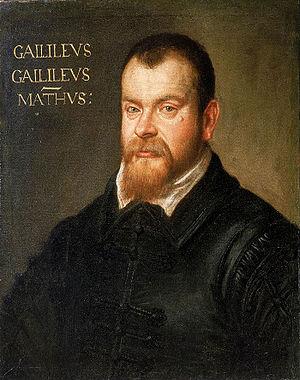
Ganymède, de nom international Jupiter III Ganymede, est un satellite naturel de Jupiter. Sur l'échelle des distances au centre de Jupiter, il s'agit du septième satellite naturel connu de la planète et du troisième satellite galiléen. Terminant une orbite en approximativement sept jours terrestres, il participe à une résonance orbitale dite de Laplace, de type 1:2:4, avec Europe et Io. Avec son diamètre de 5 268 kilomètres, dépassant de 8 % celui de la planète Mercure et de 2 % celui de Titan, la plus grande lune de Saturne, Ganymède est le plus gros satellite naturel de Jupiter mais également le plus gros de tout le Système solaire. Étant constitué en quantités à peu près égales de roches silicatées et de glace d'eau, sa masse n'est que 45 % de celle de Mercure, mais reste la plus importante de tous les satellites planétaires du Système solaire, atteignant 2,02 fois celle de la Lune.
Le col est le bord supérieur d'un vêtement, souvent une chemise, qui se rabat sur le cou.
L'histoire des sciences est l’étude de l'évolution de la connaissance scientifique.
Aristote, abréviation par apocope du nom Aristotélès ou Aristotèle, est un philosophe grec de l'Antiquité. Il est avec Platon, dont il a été le disciple à l'Académie, l'un des penseurs les plus influents que le monde occidental ait connu. Il est aussi l'un des rares à avoir abordé presque tous les domaines de connaissance de son temps : biologie, physique, métaphysique, logique, poétique, politique, rhétorique et de façon ponctuelle l'économie. Chez Aristote, la philosophie est comprise dans un sens plus large : elle est à la fois recherche du savoir pour lui-même, interrogation sur le monde et science des sciences.
Le XVᵉ siècle est celui du renouveau en Europe. La chute de Byzance, en 1453, marque traditionnellement la fin du Moyen Âge et le début de la Renaissance. À cette époque, Nicolas de Cues, évêque de Brixen, émet des idées originales qui plongent leurs racines dans la métaphysique. Il enseigne en particulier la doctrine de l'impetus impressus, qui inspirera les travaux de Leonardo da Vinci et de Copernicus. D'autre part, Georg von Purbach et son disciple Johannes Müller von Königsberg, dit Regiomontanus, remettent les études astronomiques à l'honneur en Europe occidentale. Johann Gutenberg invente la typographie en 1440, et l'imprimerie se développe à grande allure à partir de 1450, permettant ainsi de diffuser sur une grande base des œuvres religieuses et scientifiques. L'invention de l'imprimerie constitue un fait essentiel, capital, dont il est sans doute impossible d'exagérer l'importance. Il explique en grande partie l'essor scientifique en Europe à partir du milieu du XVᵉ siècle.
Nicolas Machiavel est un penseur humaniste florentin de la Renaissance, né le 3 mai 1469 à Florence, ville où il meurt le 21 juin 1527. Théoricien de la politique, de l'histoire et de la guerre, mais aussi poète et dramaturge, il a été pendant quatorze ans fonctionnaire de la République florentine pour laquelle il a effectué plusieurs missions diplomatiques, notamment auprès de la papauté et de la cour de France. Durant toutes ces années, il observe de près la mécanique du pouvoir et le jeu des ambitions concurrentes. Machiavel est à ce titre, avec Thucydide, l'un des fondateurs du courant réaliste en politique internationale. Deux livres majeurs ont surtout assuré la célébrité du Florentin : Le Prince et Discours sur la première décade de Tite-Live.
Galilée, né à Pise en 1564 et mort à Arcetri près de Florence le 8 janvier 1642, est un mathématicien, géomètre, physicien et astronome italien du XVIIᵉ siècle.
De l'électrodynamique des corps en mouvement est un article d'Albert Einstein publié sous le titre « Zur Elektrodynamik bewegter Körper » en septembre 1905 par le journal Annalen der Physik. Ces trente pages sont célèbres en physique car elles posent les bases théoriques de ce qui sera appelé la « relativité restreinte », l'une des théories majeures de la physique du XXᵉ siècle. Plusieurs savants ont publié des articles et des ouvrages qui annoncent cette théorie, notamment Henri Poincaré et Hendrik Lorentz, mais aucun scientifique de premier plan n'est parvenu à écarter la notion d'éther luminifère. Einstein, cherchant à généraliser le principe de relativité galiléenne et des réponses à ses réflexions sur l'observation de la lumière, préfère mettre de l'avant deux postulats : « Toutes les lois de la physique doivent être les mêmes pour tous les observateurs se déplaçant à vitesse constante les uns par rapport aux autres. » et « La vitesse de la lumière doit être la même pour tous les observateurs inertiels, quels que soient leur mouvement relatif. »